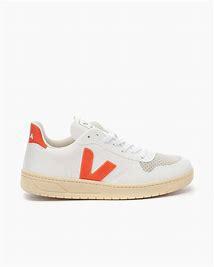
Brand: Veja
Model: V 10 CWL